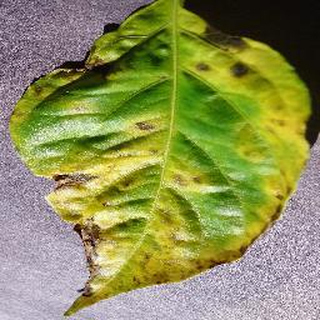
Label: bell_pepper_bacterial_spot